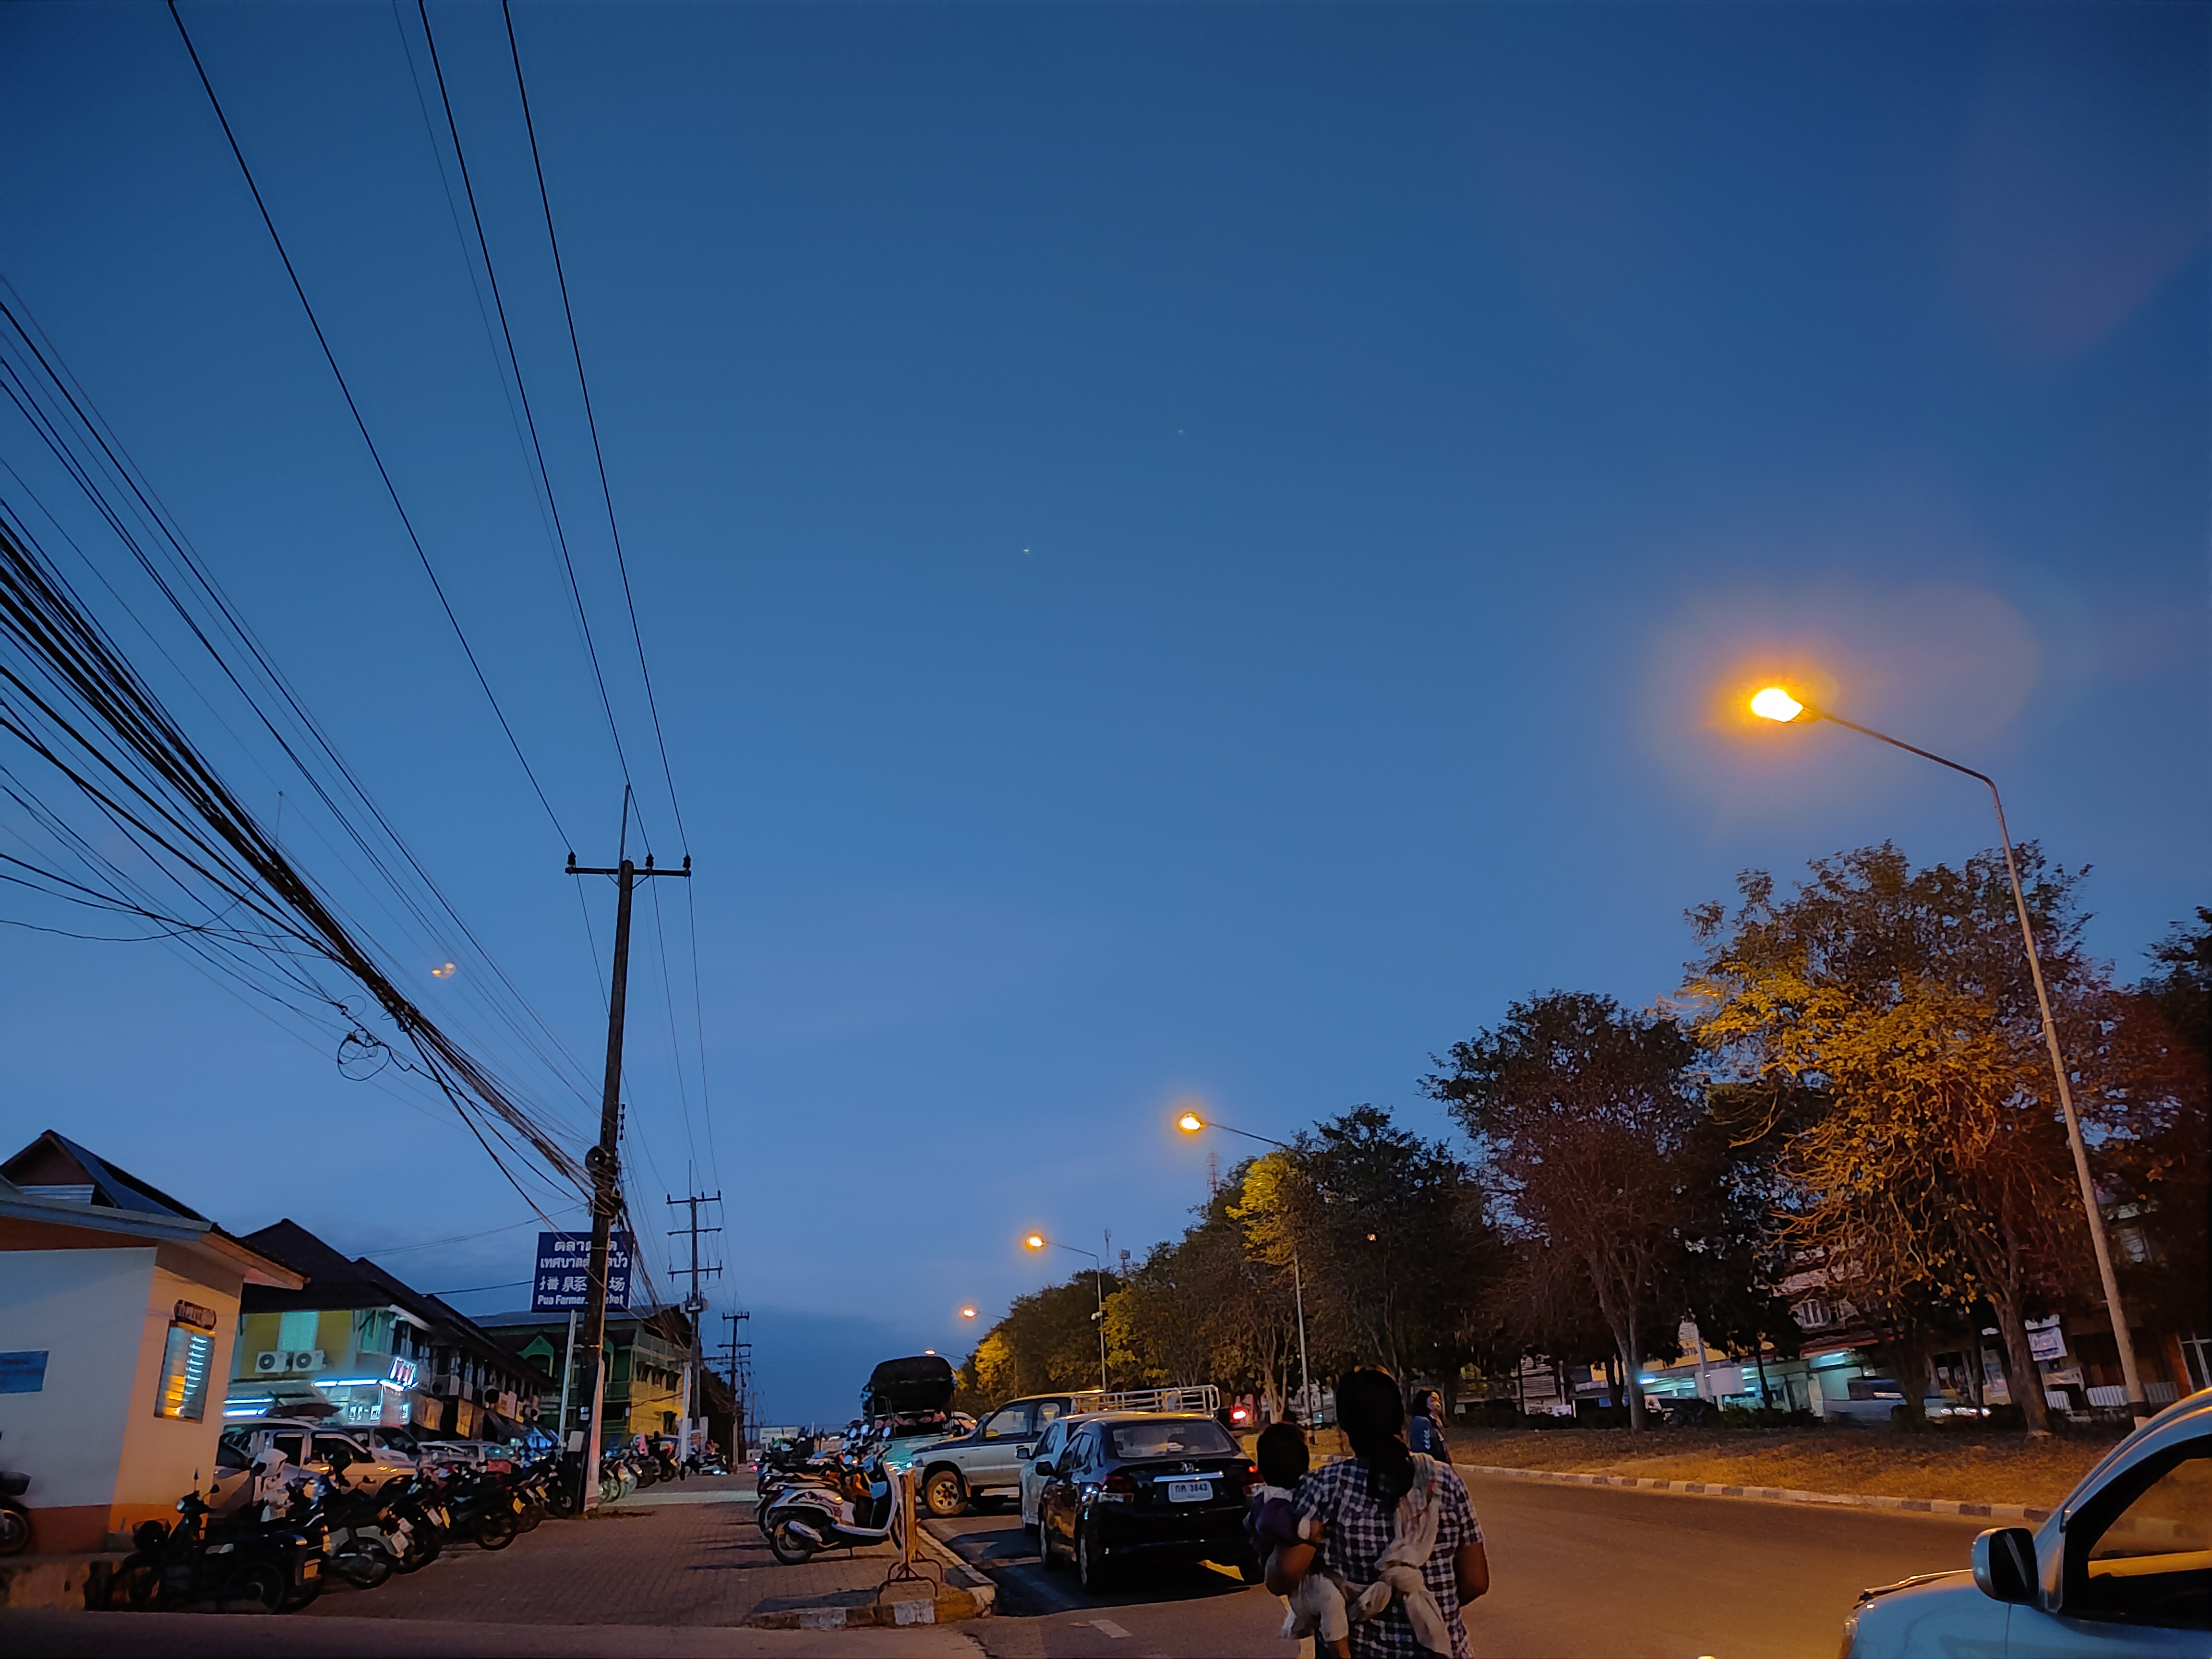
mountain, sky, street light, cloud, night, evening, morning, electricity, light, lighting, daytime, town, overhead power line, tree, dusk, mode of transport, urban area, road, neighbourhood, light fixture, street, residential area, road surface, line, atmosphere, public utility, infrastructure, city, electrical supply, thoroughfare, vehicle, sunset, asphalt, midnight, suburb, meteorological phenomenon, automotive lighting, car, downtown, road trip